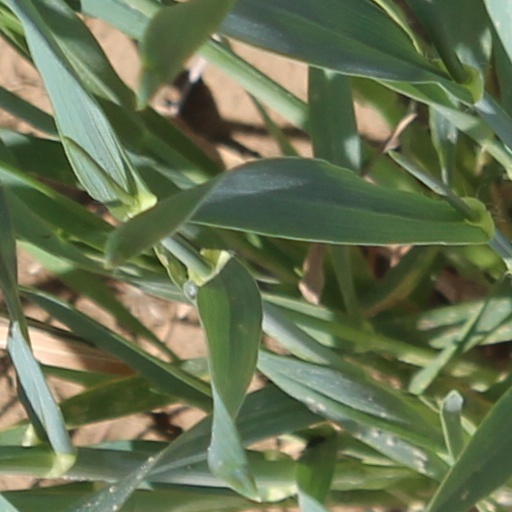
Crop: wheat